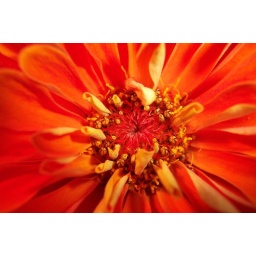
orange flower in yellow light